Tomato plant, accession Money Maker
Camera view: vertical (180 deg); turntable rotation: 210 degrees
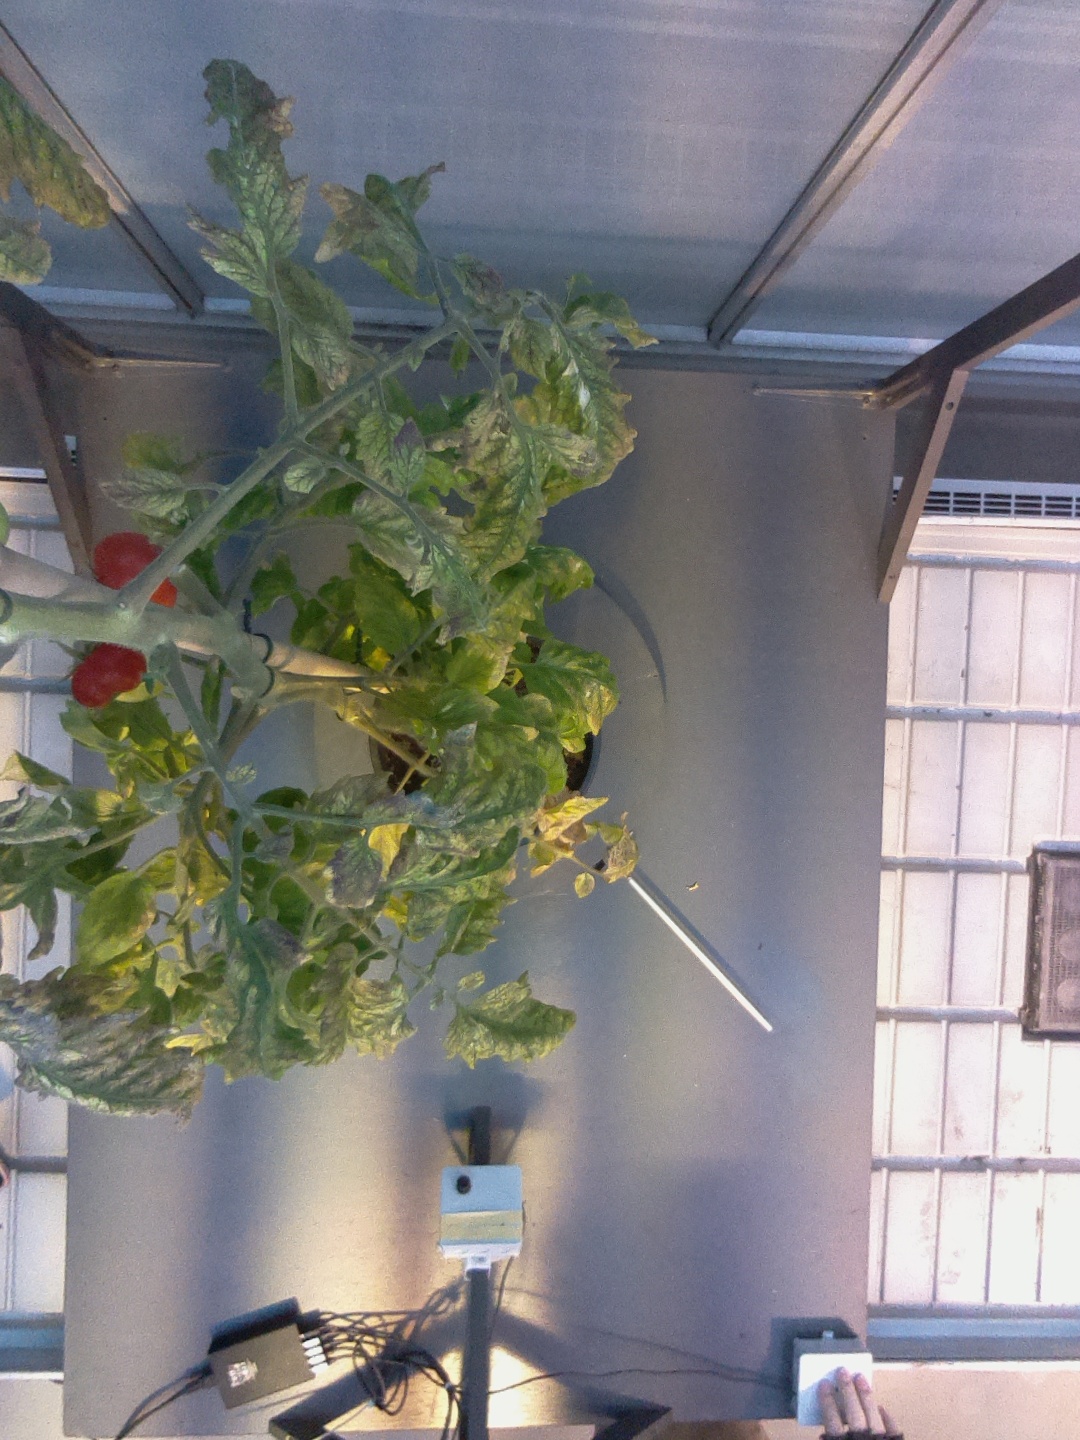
BBCH growth stage 82: 20%-30% of fruits show typical fully ripe color